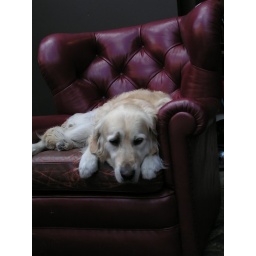
Adorable dog sitting on leather chair at a market in London.